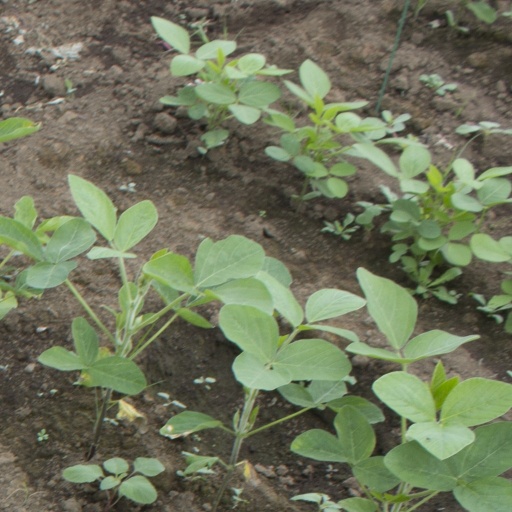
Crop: soybean